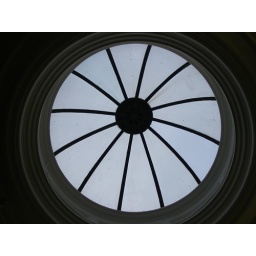
Roof window in library